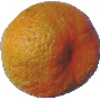
Label: mandarine